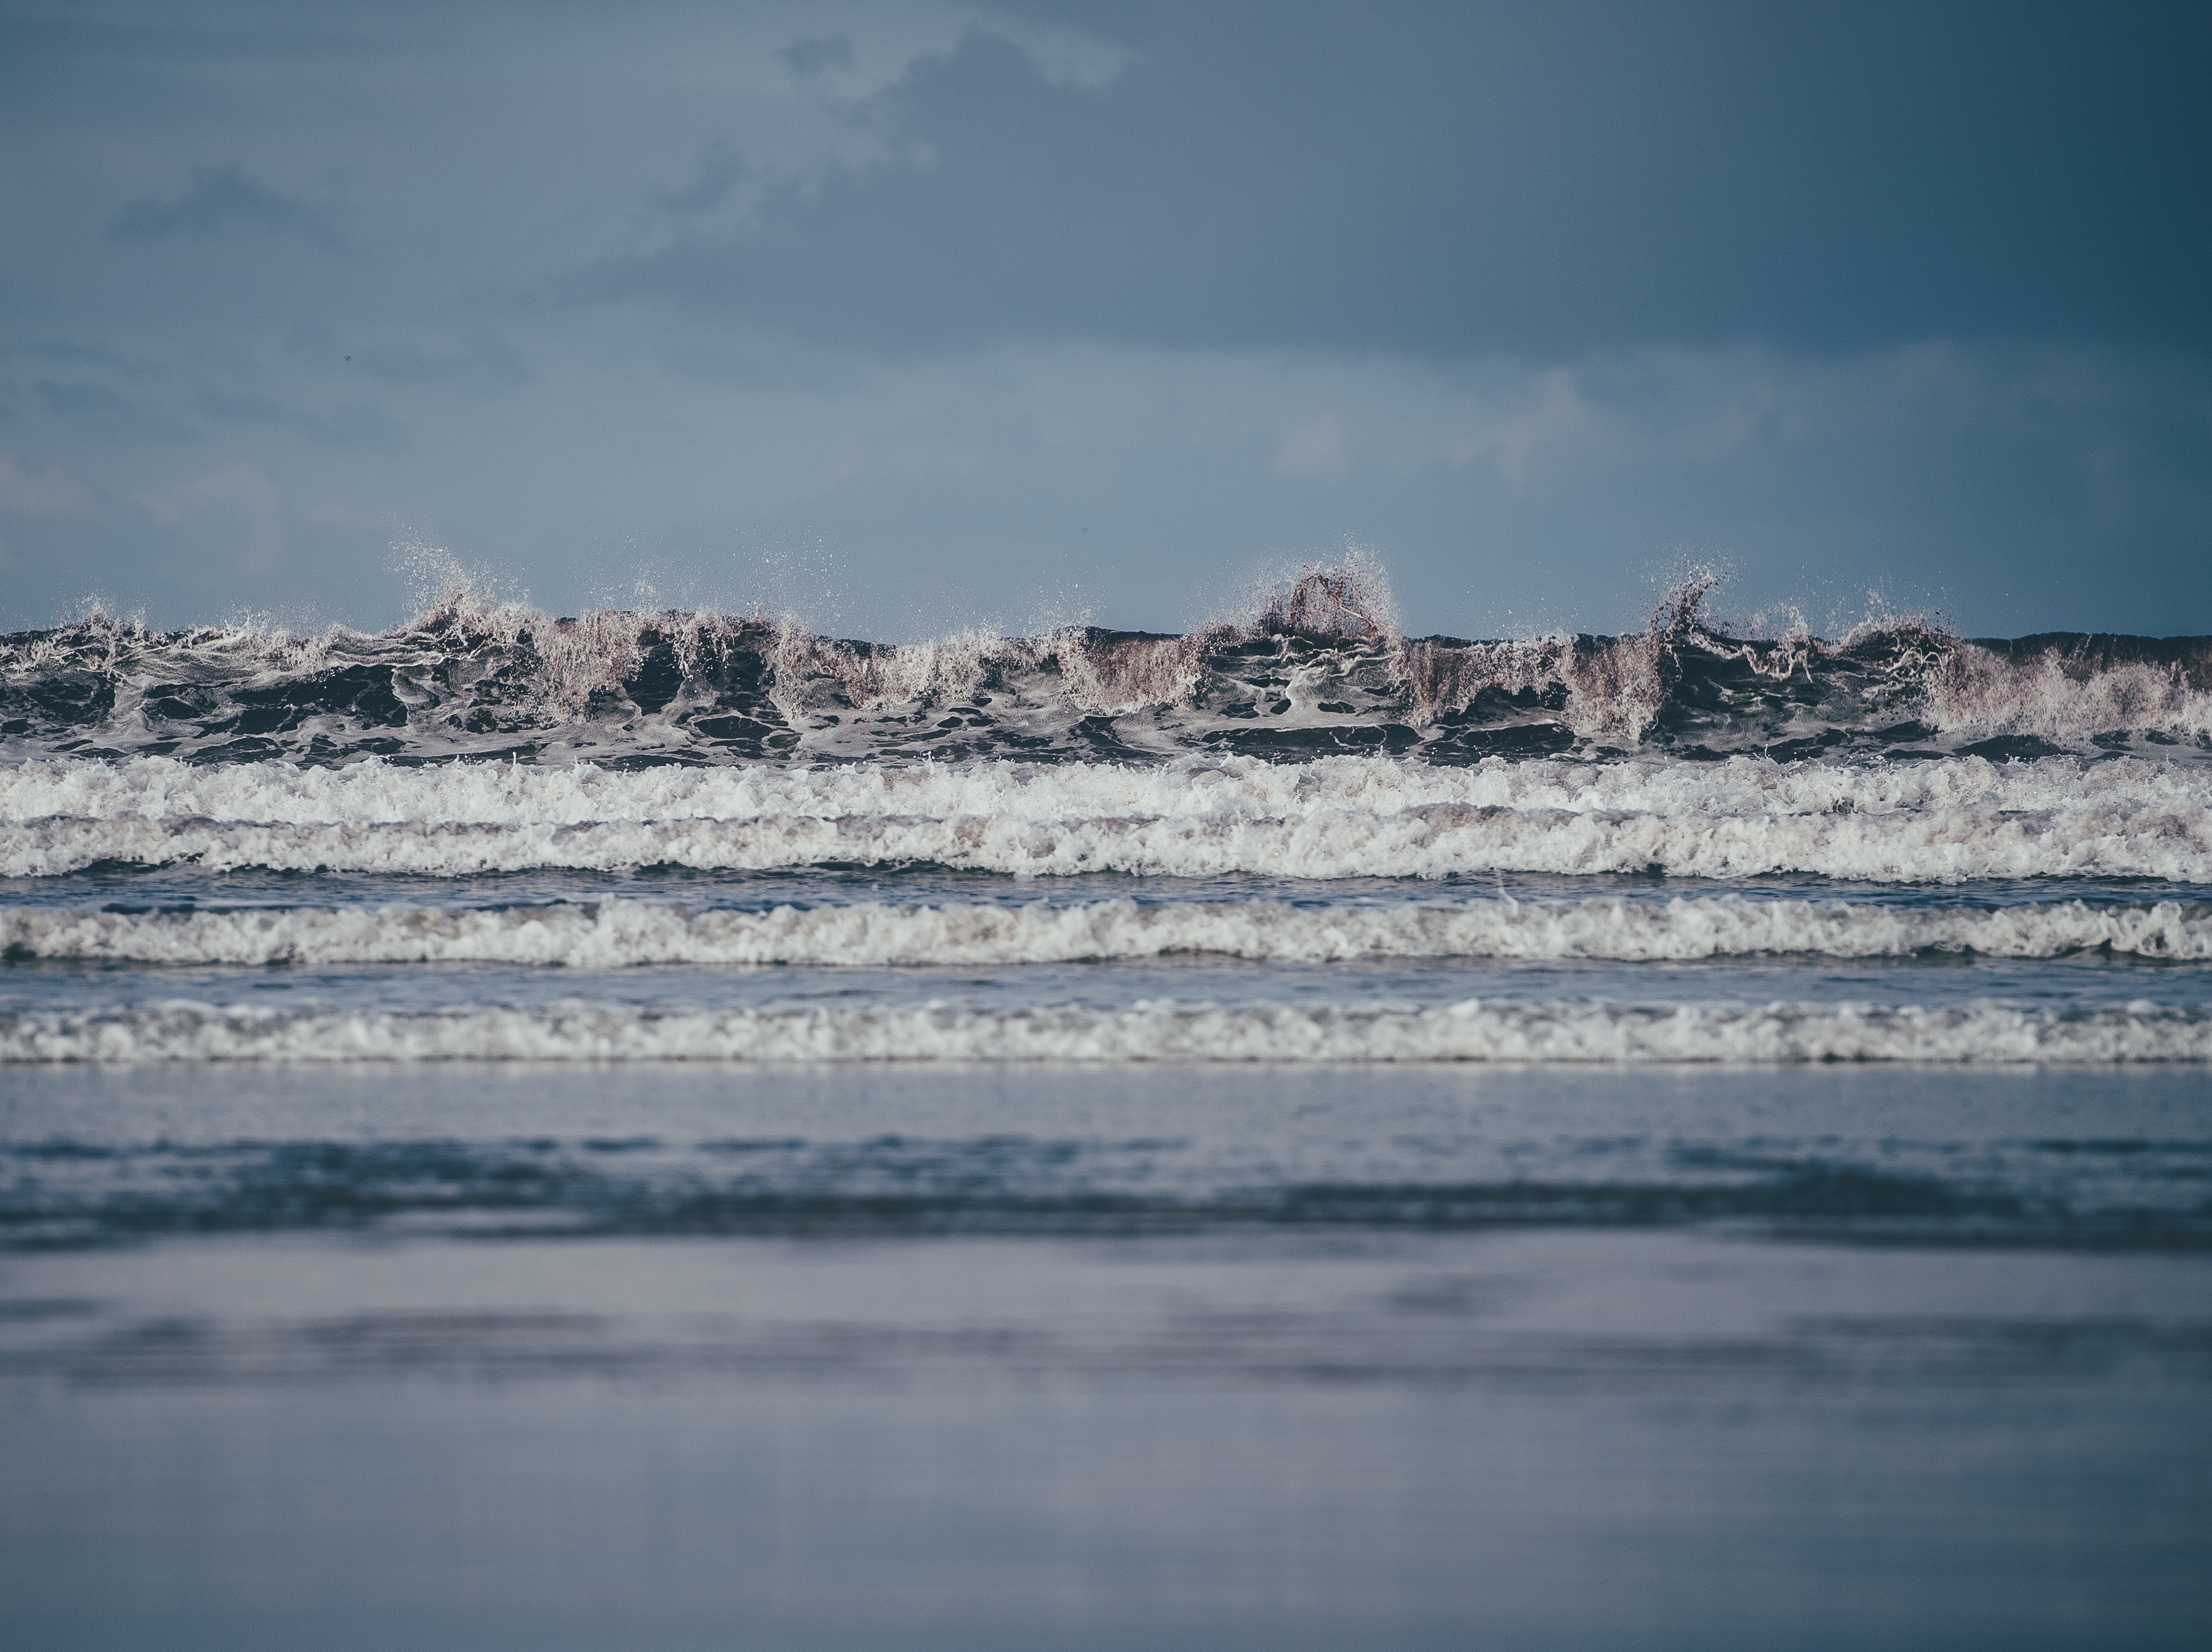
beach, sea, coast, water, rock, ocean, horizon, snow, winter, cloud, morning, shore, wave, ice, reflection, splash, weather, bay, arctic, iceberg, body of water, arctic ocean, atmospheric phenomenon, wind wave